Thomas Hyland Smeaton

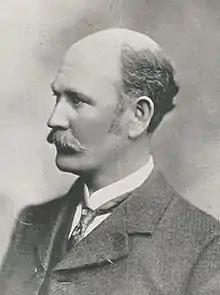

Thomas Hyland Smeaton (15 July 1857 – 17 October 1927) was an Australian politician and trade unionist. He was a member of the South Australian House of Assembly from 1905 to 1921, representing the electorates of Torrens (1905–1915) and Sturt (1915–1921). He was a member of the Labor Party until being expelled in the 1917 Labor split over conscription, and represented the splinter National Party until he left parliament.